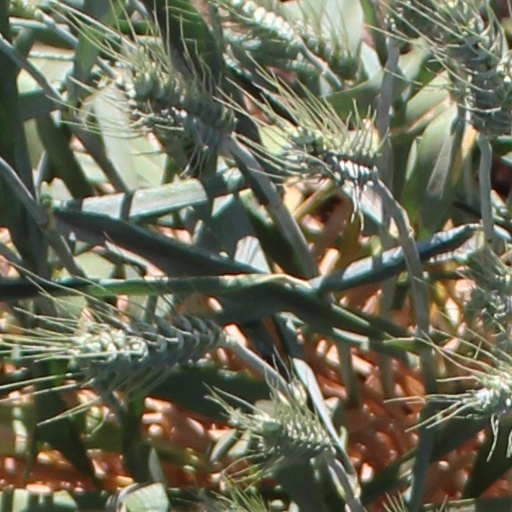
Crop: wheat